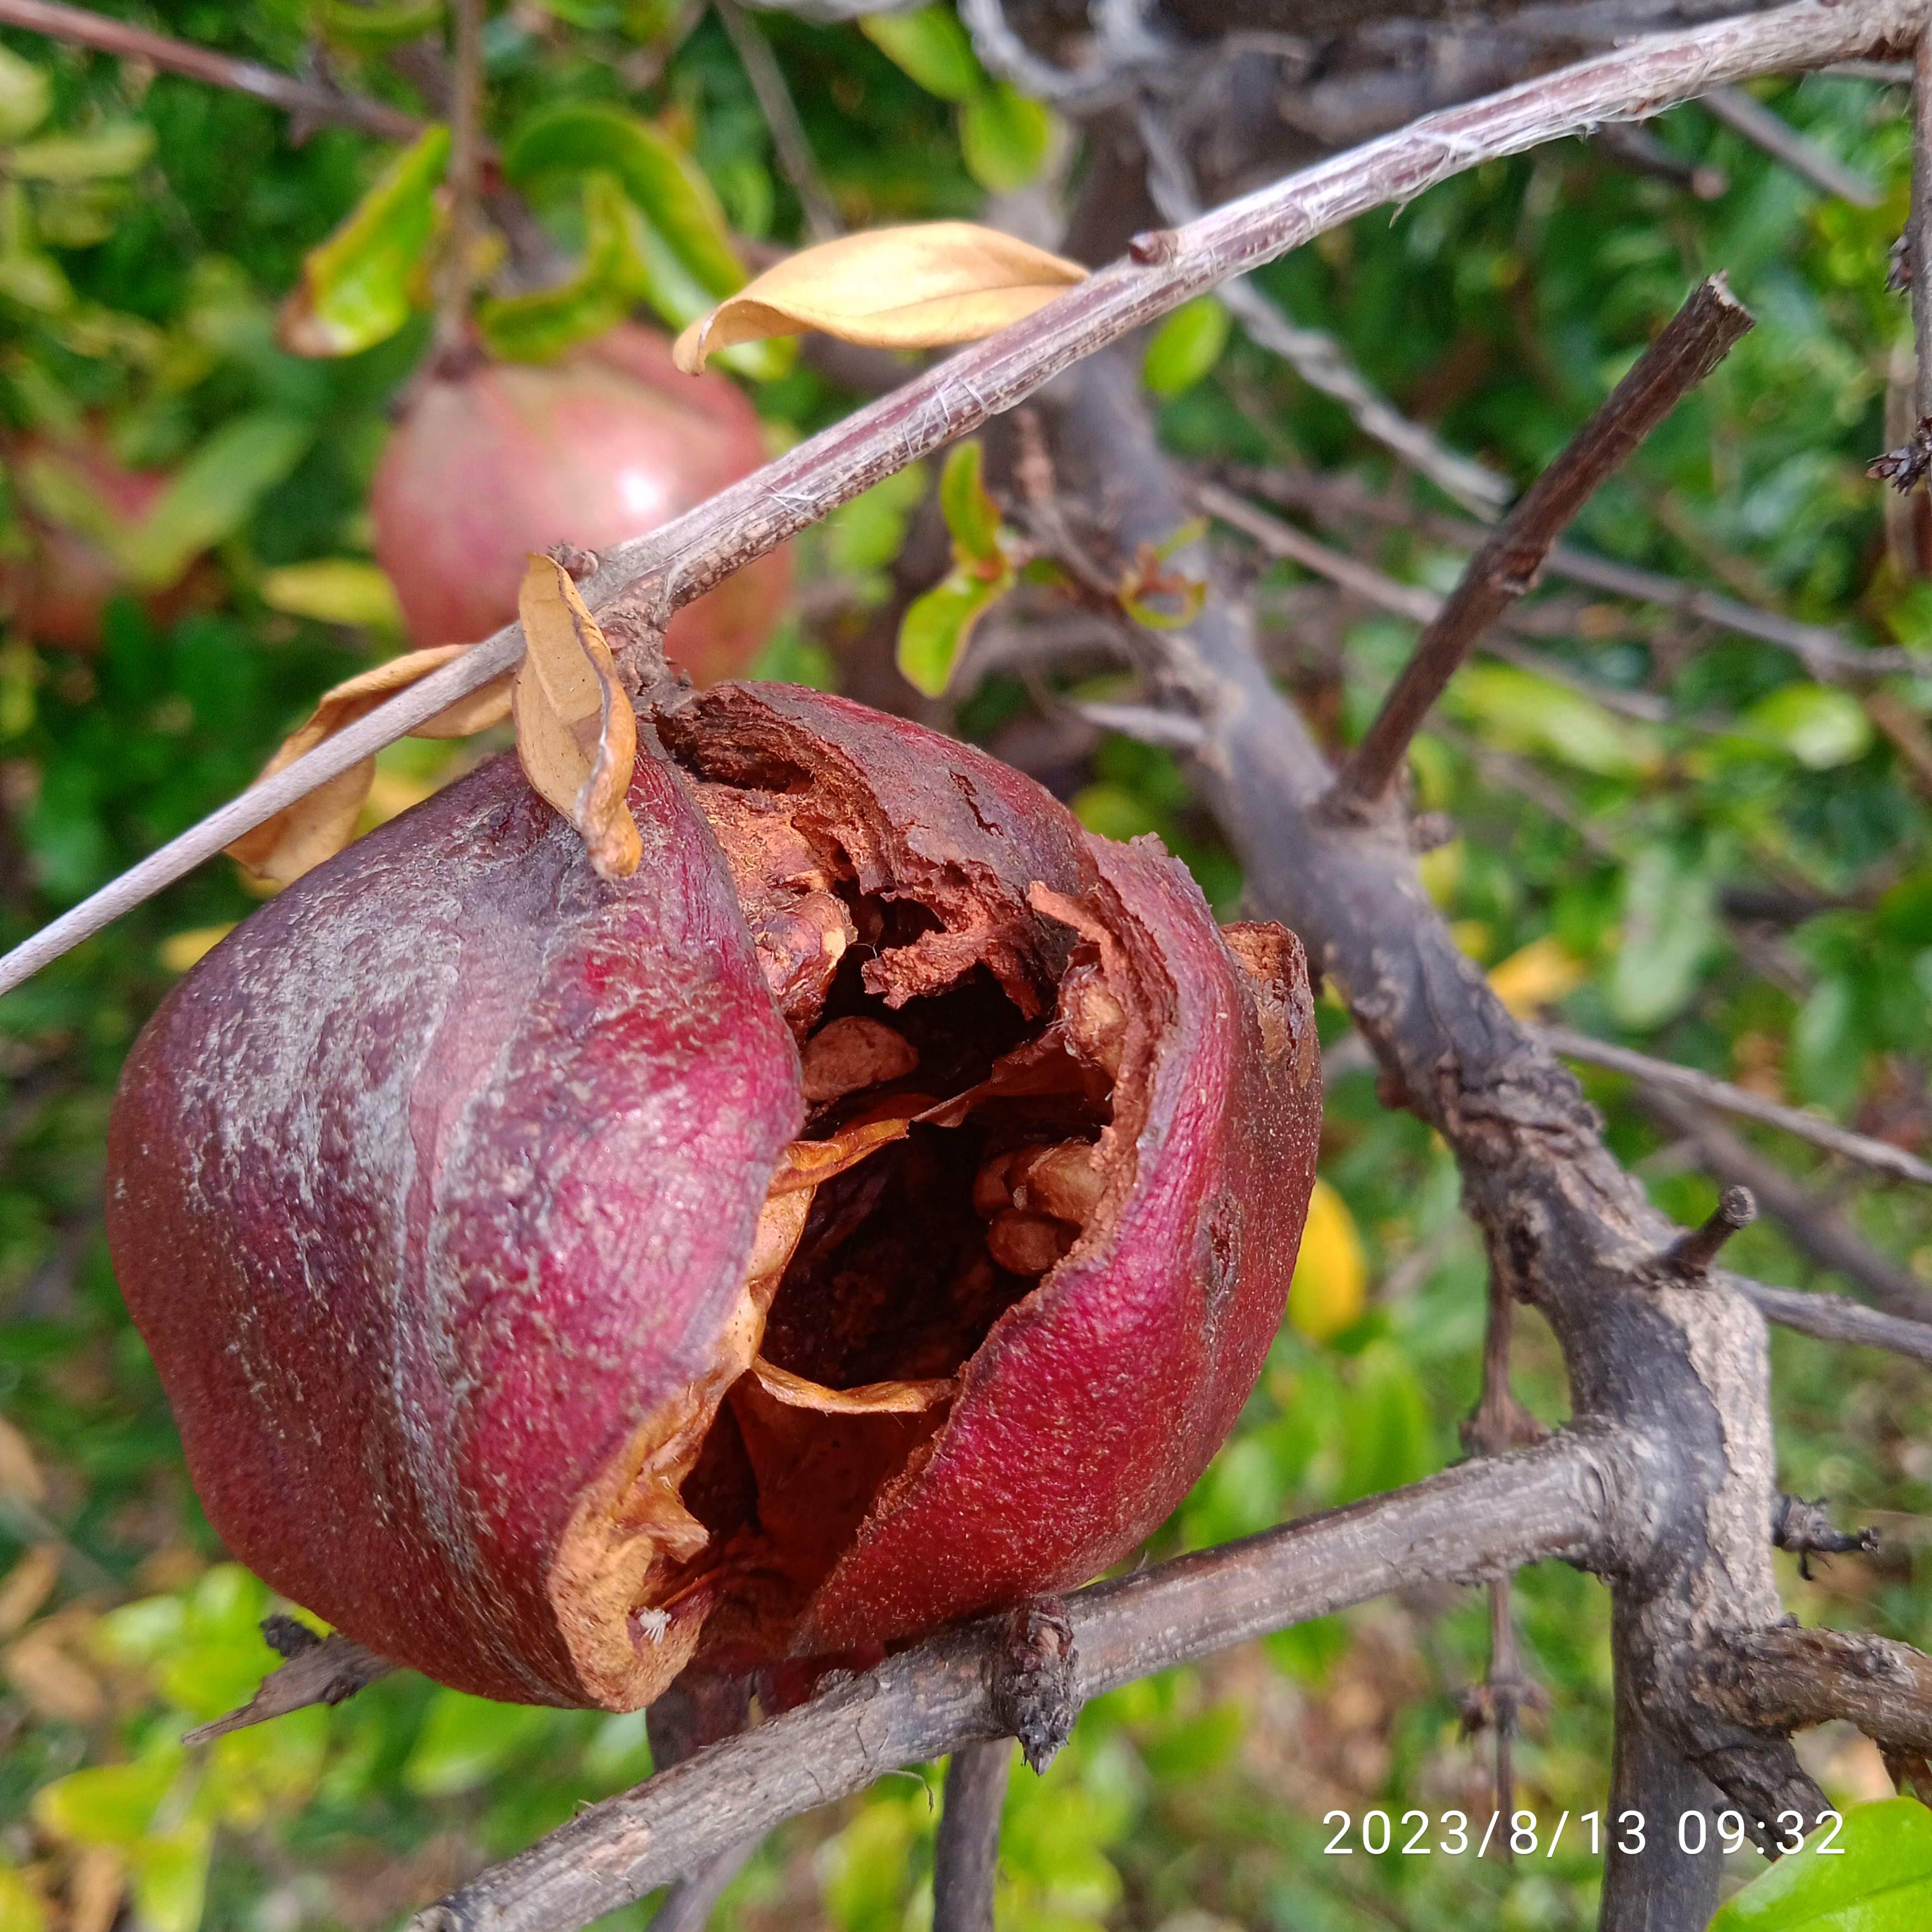
Label: Bacterial_Blight